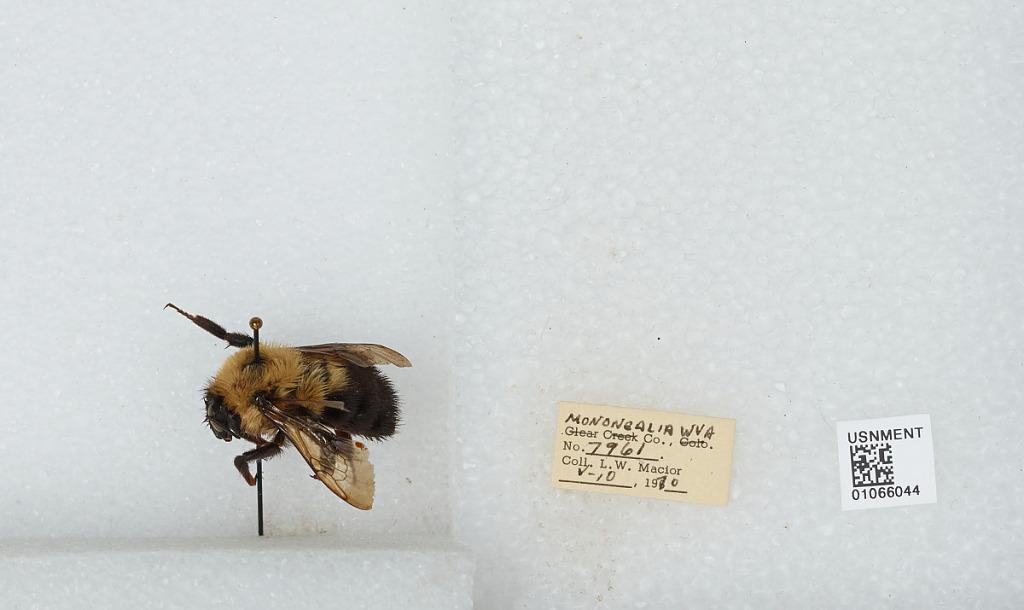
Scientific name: Bombus (Pyrobombus) bimaculatus Cresson
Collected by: L. Macior
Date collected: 1970-5-10
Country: United States
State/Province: West Virginia
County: Monongalia
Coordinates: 39.6303, -80.0464